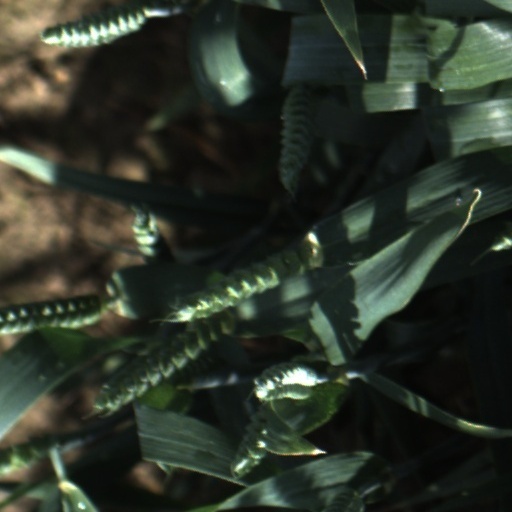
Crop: wheat